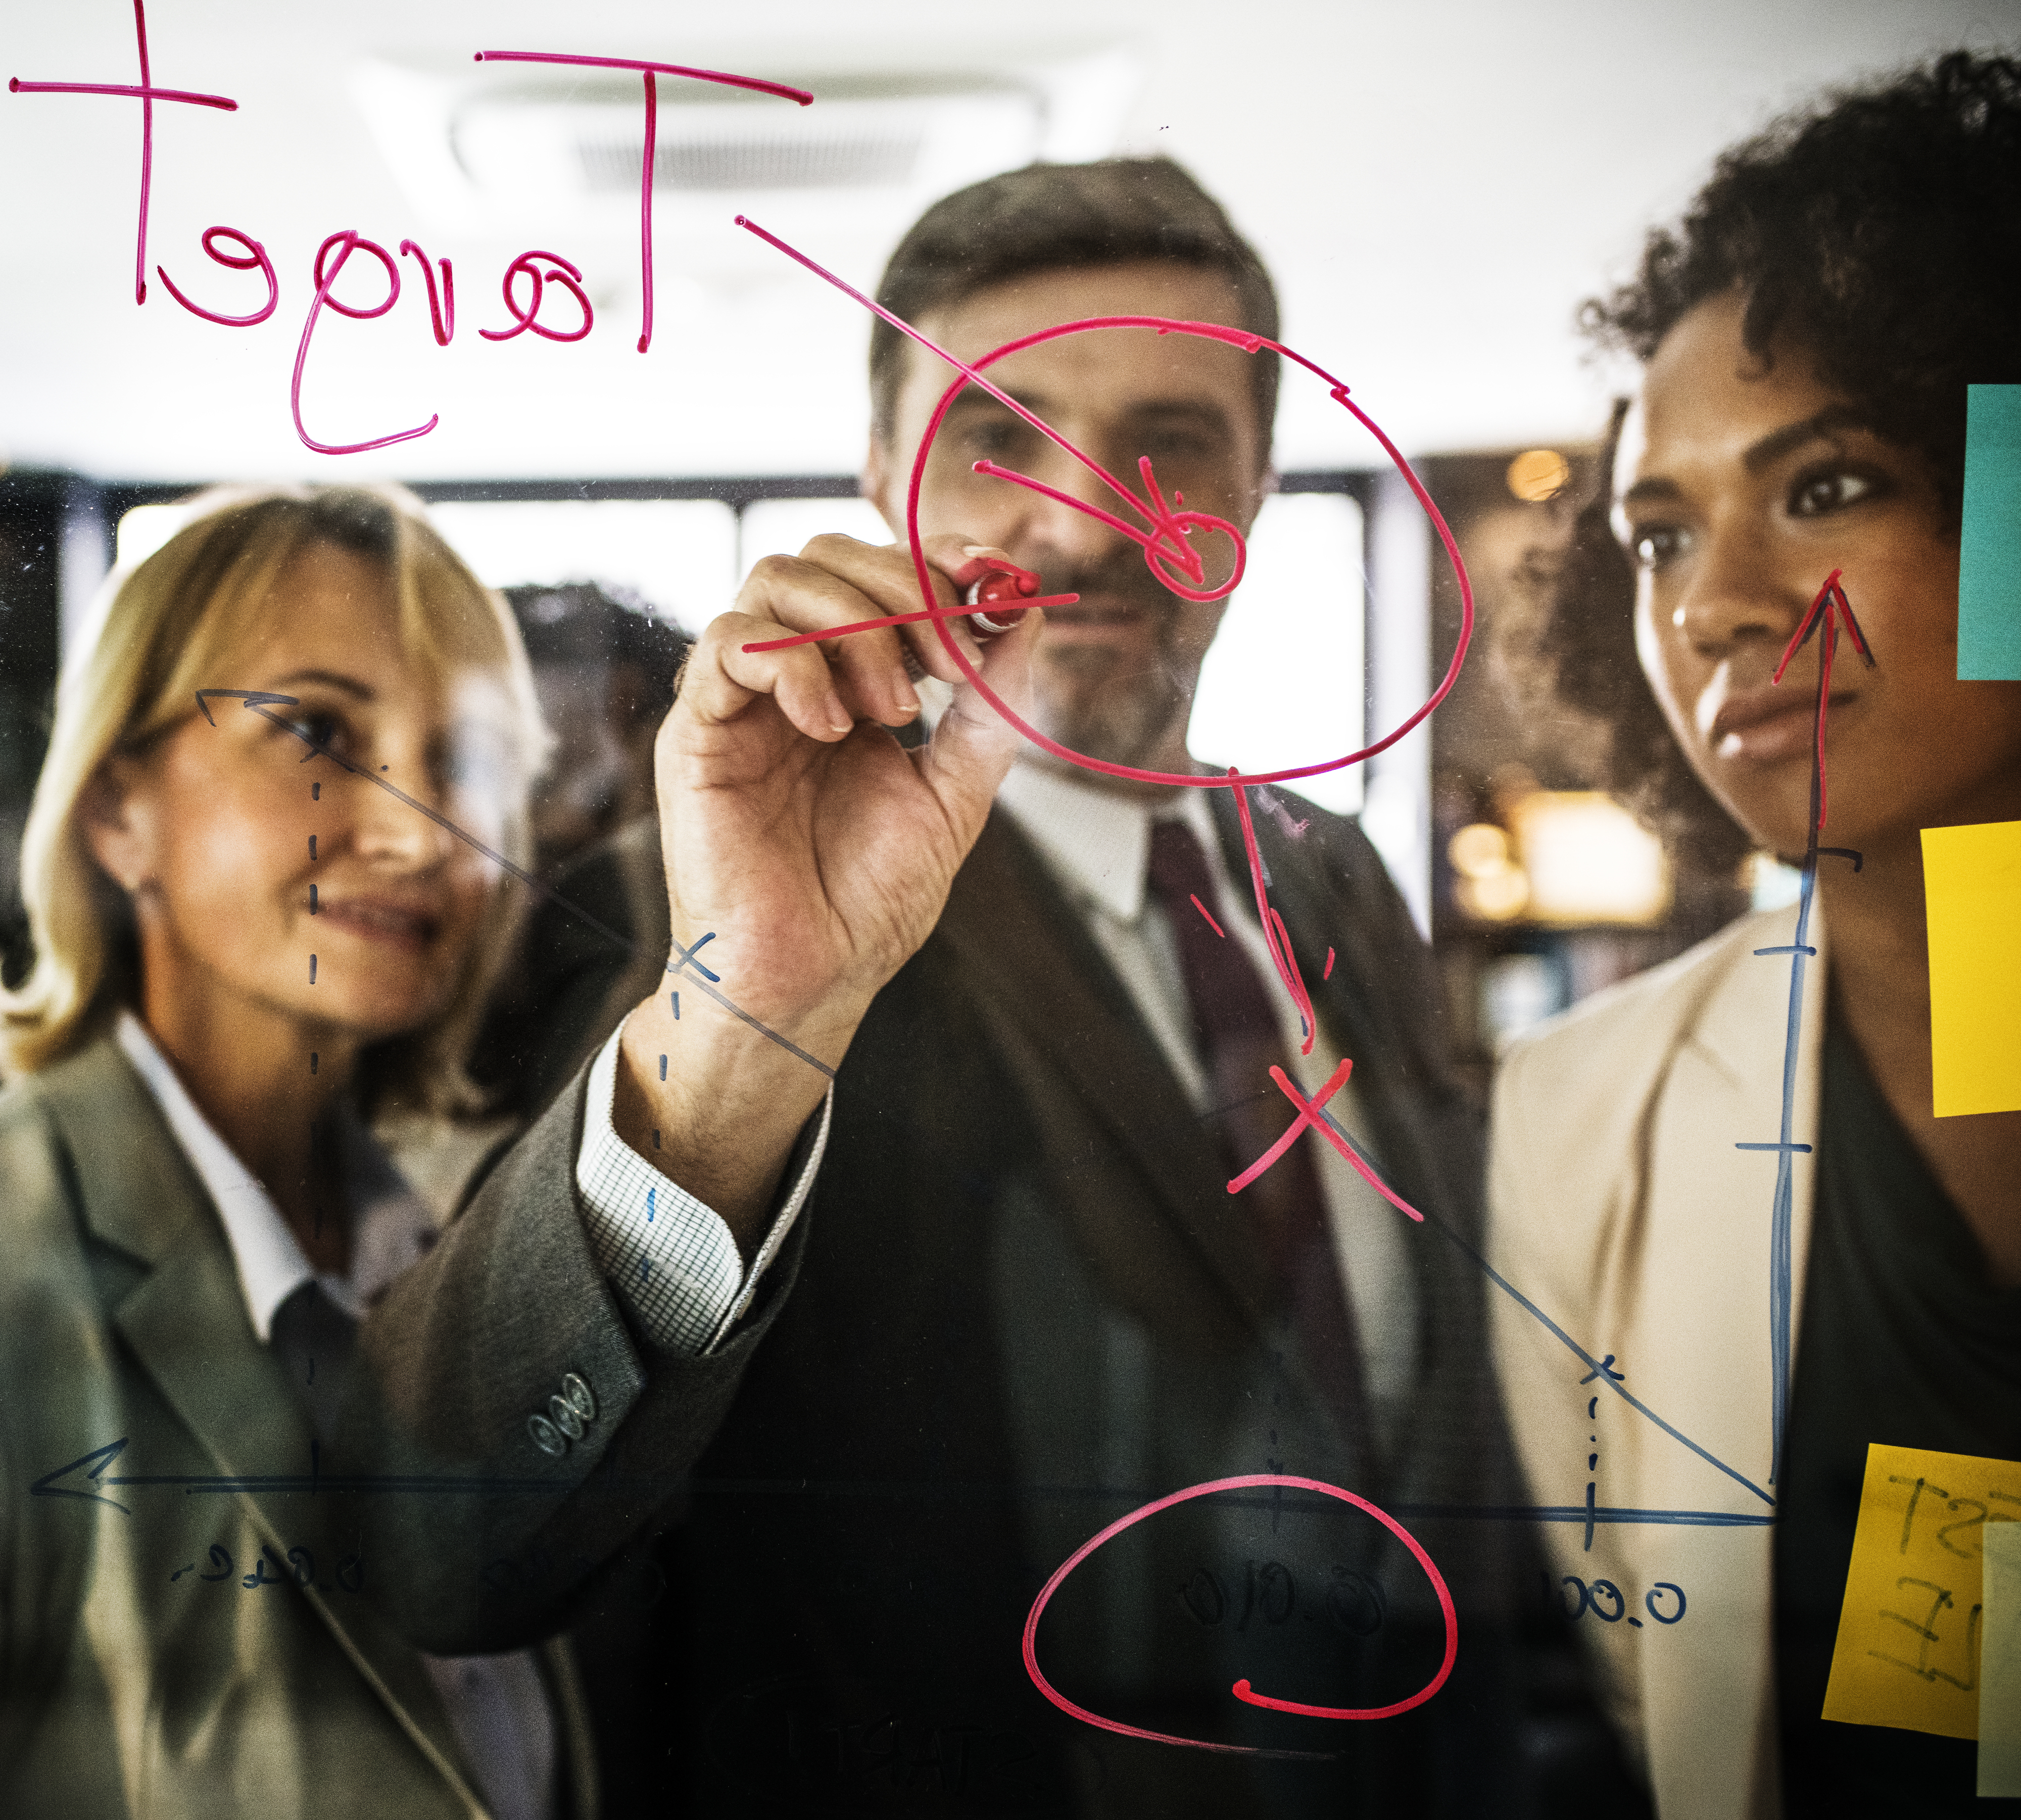
african, afro, agency, american, analyzing, blond, board, boss, brainstorming, briefing, business, businesspeople, closeup, colleagues, colorful, corporate, creativity, design, development, diversity, european, explaining, ideas, information, looking, man, management, manager, marker, marketing, meeting, multicolored, office, partners, plan, planning, red, solution, sticky note, strategizing, strategy, target, teamwork, thinking, westerner, woman, working, writing, eyewear, photography, glasses, graphic design, photo caption, vision care